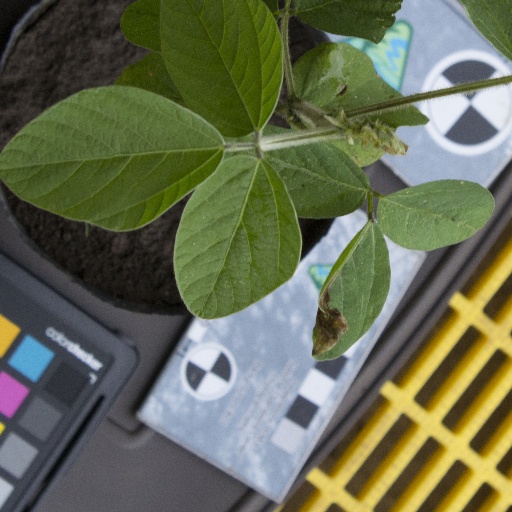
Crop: soybean